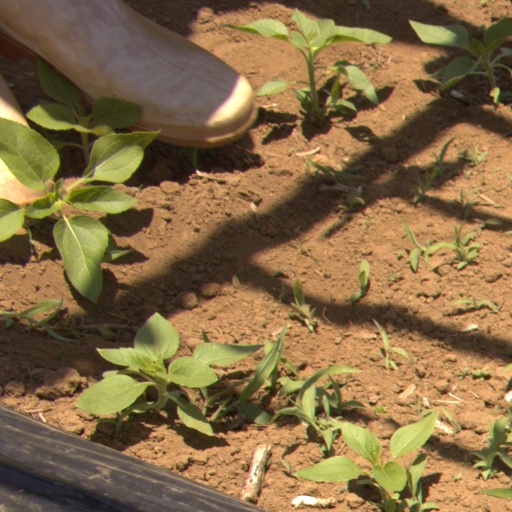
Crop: Jerusalem artichoke